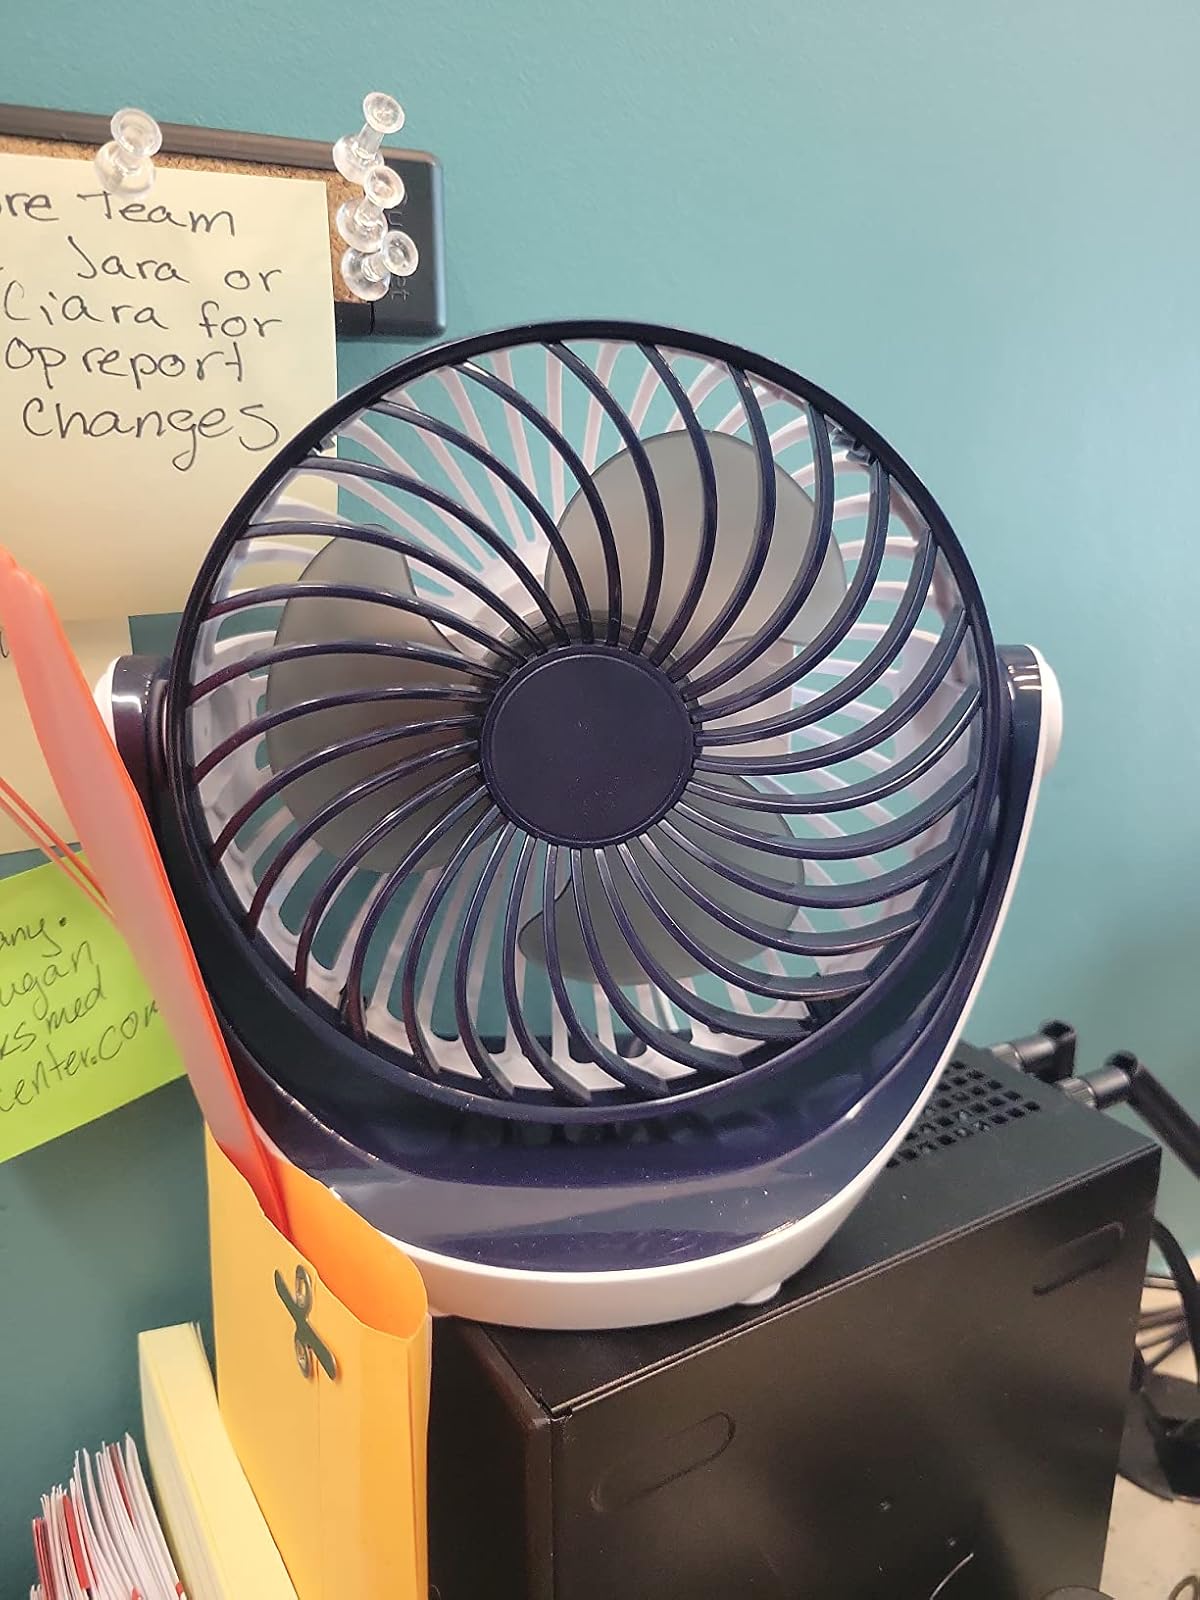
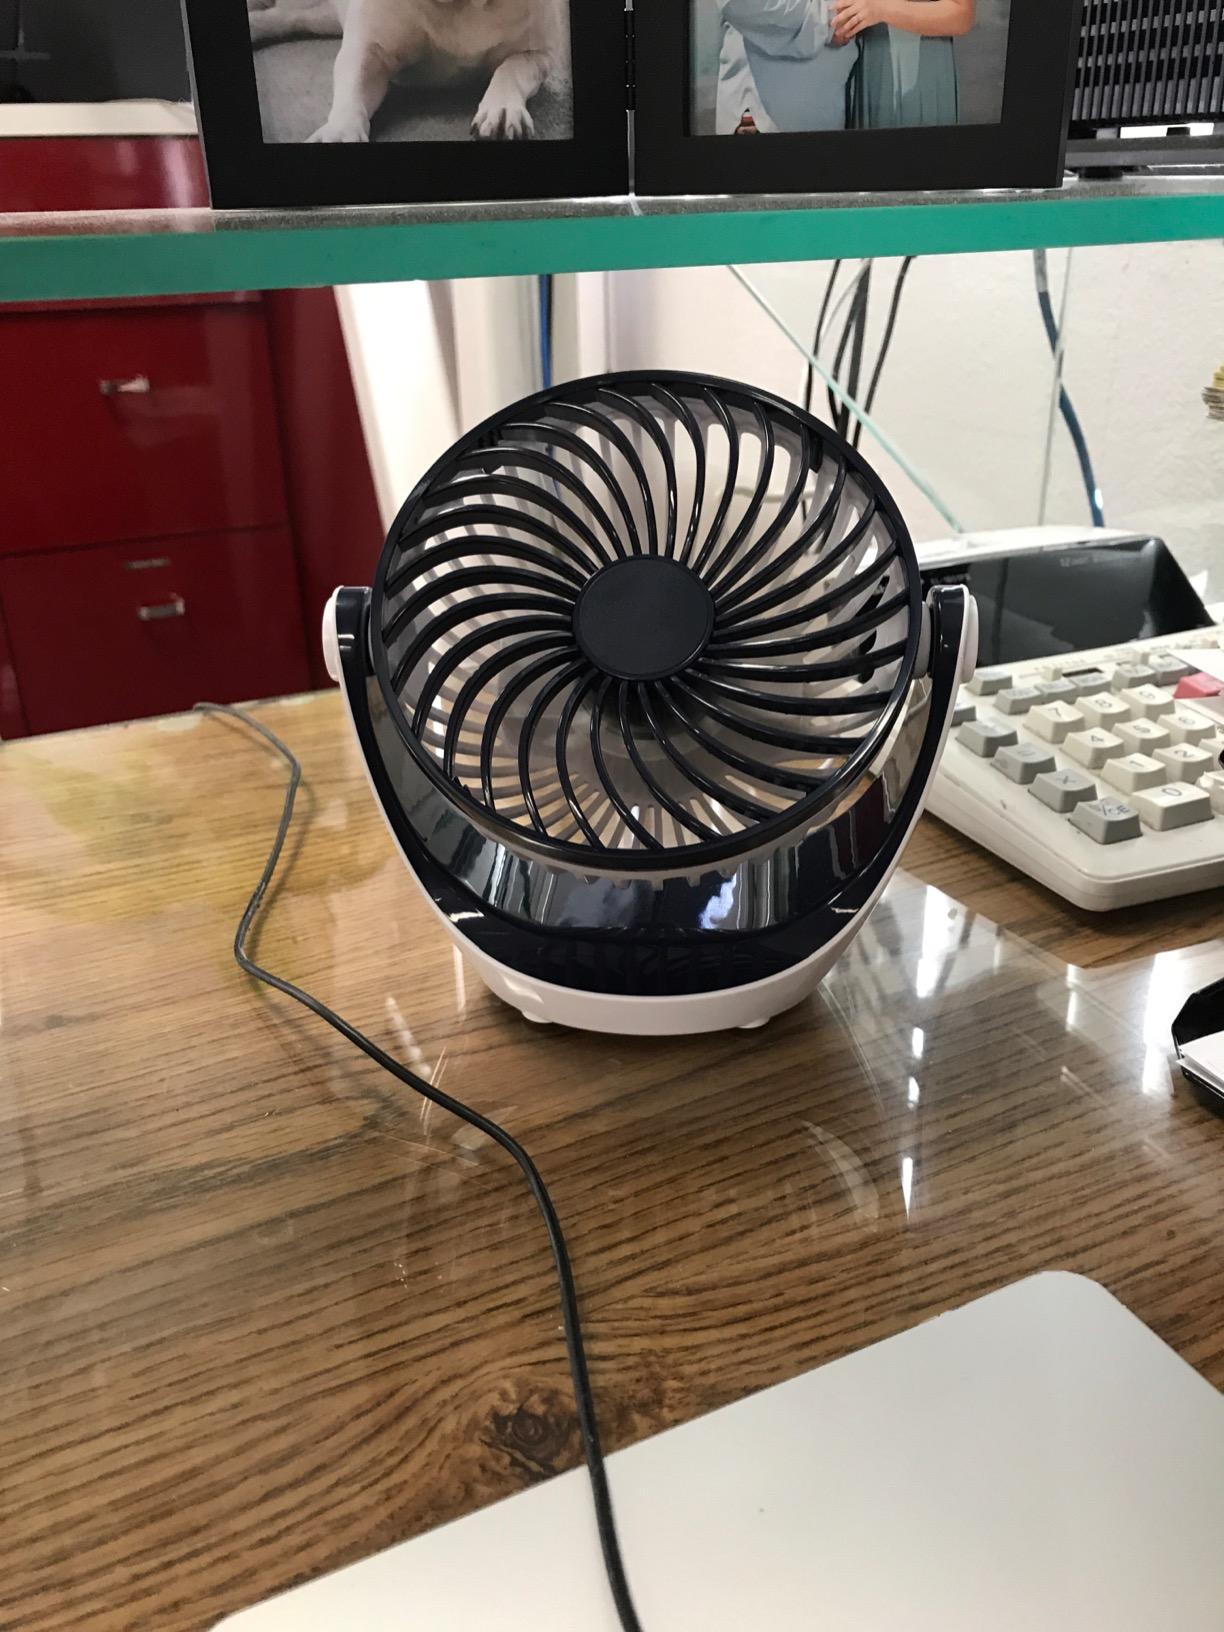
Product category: fan
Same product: yes